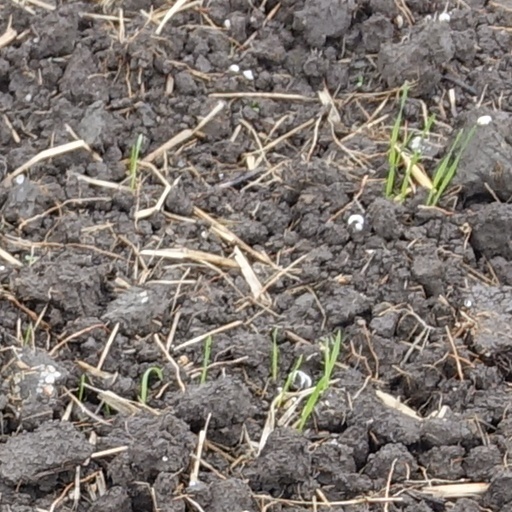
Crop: wheat